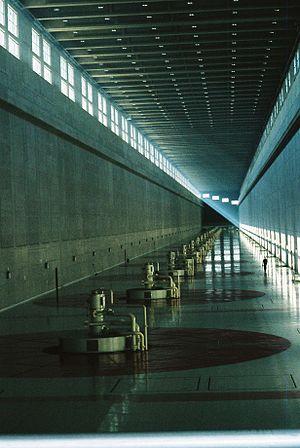
La province de Corrientes est une province du nord-est de l'Argentine, dont la capitale est la ville de Corrientes. Au nord comme à l'ouest elle est délimitée par le Río Paraná, qui la sépare du Paraguay et des provinces du Chaco et de Santa Fe ; sa frontière orientale est constituée par le río Uruguay, qui la sépare de la République d'Uruguay et du Brésil ; les rivières Guayquiraró et Mocoretá délimitent sa frontière sud avec la province d'Entre Ríos. Au nord-est se trouve sa seule frontière artificielle, qui la sépare de la province de Misiones.